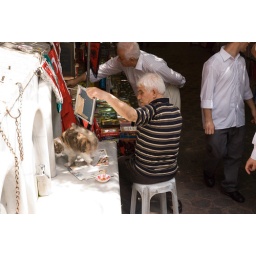
Man and cat on book market in Istanbul, Turkey